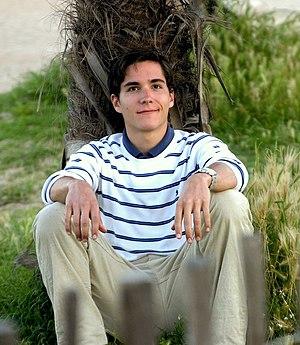
François Goeske, acteur franco-allemand, Festival de Cannes (2009)
François Manfred André Göske, né le 18 mars 1989 à Saint-Doulchard dans le Cher en France, est un acteur et musicien franco-allemand dont la notoriété s'est accentuée depuis son rôle dans le film Französisch für Anfänger, coproduction franco-allemande ayant connu un grand succès en Allemagne, particulièrement auprès du public adolescent. En 2014, il a notamment participé en tant que double figurant dans le clip vidéo "Traum" du rappeur allemand Cro.